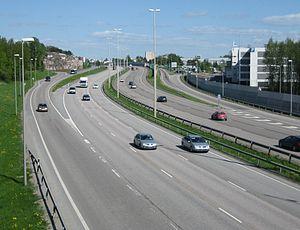
La route nationale 4 est une route nationale de Finlande allant de Helsinki à Utsjoki.